High Speed 2

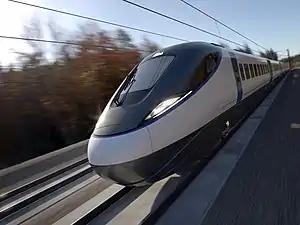
Proposed design of HS2 rolling stock by Hitachi and Alstom joint venture

After an initial period with reduced services north from Old Oak Common, a full nine-train-per-hour service from London Euston was proposed to operate after the opening of Phase 1.